Al Jolson

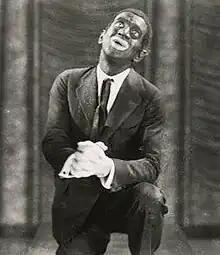
"The Jazz Singer", 1927

However, Jolson's signature style, loud and passionate, was soon eclipsed by the cooler and more intimate style of the crooners, singers such as Bing Crosby and Frank Sinatra, who dominated the pop charts in the 1930s, 1940s, and 1950s. While Jolson could and did croon, his basic style was formed in the era when a singer needed to project to the back of a theater with his own physical power; later singers who developed in the microphone era were freed from this constraint.